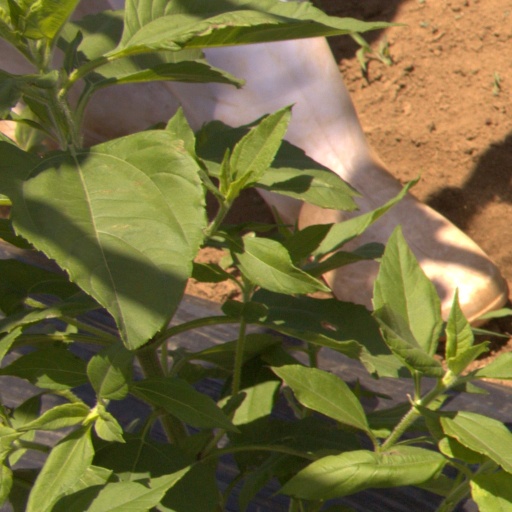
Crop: Jerusalem artichoke